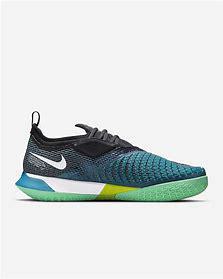
Brand: Nike
Model: Court React Vapor NXT